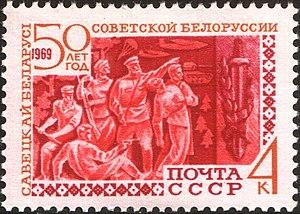
La Biélorussie est l'un des derniers États de l'Europe à s'être constitué comme nation, comme les Biélorusses eux-mêmes n'ont été considérés qu'à partir du XXᵉ siècle comme un véritable peuple. Ainsi, les différentes appellations usitées au cours des siècles indiquent une foncière incertitude d'identité et de statut du pays, incertitude toujours sensible.